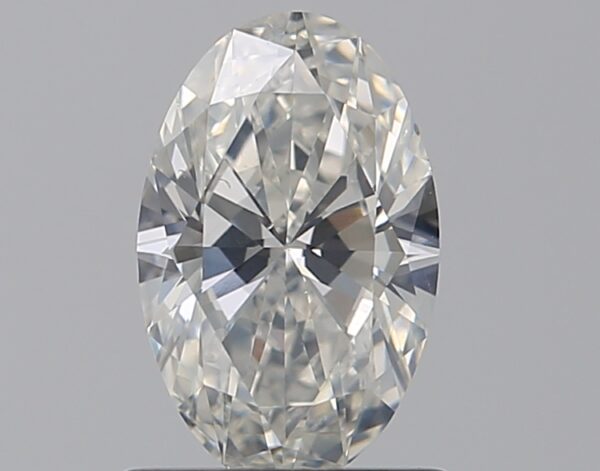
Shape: oval
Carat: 0.75
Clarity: SI1
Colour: H
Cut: EX
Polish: EX
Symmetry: VG
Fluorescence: N
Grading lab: GIA
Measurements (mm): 7.77 x 4.94 x 3.04